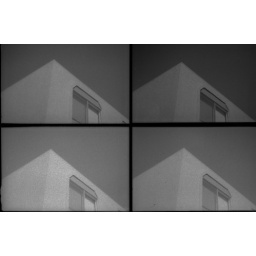
window in the sky